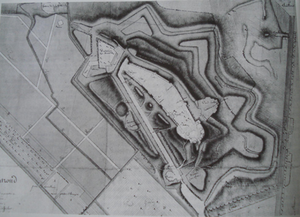
Plan de la forteresse de château de Montrond vers 1650.
Le château de Montrond, sur la commune de Saint-Amand-Montrond dans le Cher, a été construit au XIIIᵉ siècle par Renaud de Montfaucon.